Copper protein

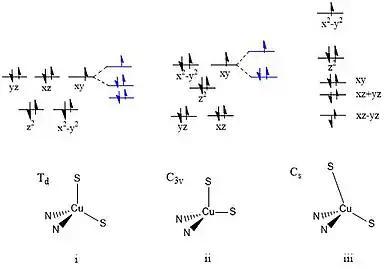
Ligand field splitting diagram for blue copper protein

Cu complexes often have relatively slow transfer rates. An example is the Cu aquo complex, which is 5 x 10 M.sec compared to the blue copper protein which is between 1ms and 01μs. Upon electron transfer the oxidized Cu state at the blue copper protein active site will be minimized because the Jahn-Teller effect is minimized. The distorted geometry prevents Jahn-Teller distortion. The orbital degeneracy is removed due to the asymmetric ligand field. The asymmetric ligand field is influenced by the strong equatorial cysteine ligand and the weak axial methionine ligand. In Figure 2, an energy level diagram shows three different relevant geometries and their d-orbital splitting and the Jahn-Teller effect is shown in blue. (i) shows the tetrahedral geometry energy level diagram with a that is degenerate. The tetrahedral structure can undergo Jahn-Teller distortion because of the degenerate orbitals. (ii) shows the C symmetric geometry energy level splitting diagram with an E ground state that is degenerate. The C geometry was formed by the elongated methionine thioether bond at the reduced site. The unpaired electrons leads to the Jahn-Teller effect. (iii) shows the ground state energy level splitting diagram of the C geometry with a longer thioester bond and a subsequently shorter thiolate bond. This is the proper geometry of the blue copper protein. This shows that there is no presence of the Jahn-Teller effect. The energy diagram shows that the asymmetry of the short Cu-S(Cys) bond and the highly distorted Cu-L bond angles causes the degeneracy of the orbitals to be removed and thereby removing the Jahn-Teller effect, which is due to the weak donor at an Cu-S(Met) and strong donor at Cu-S(Met).